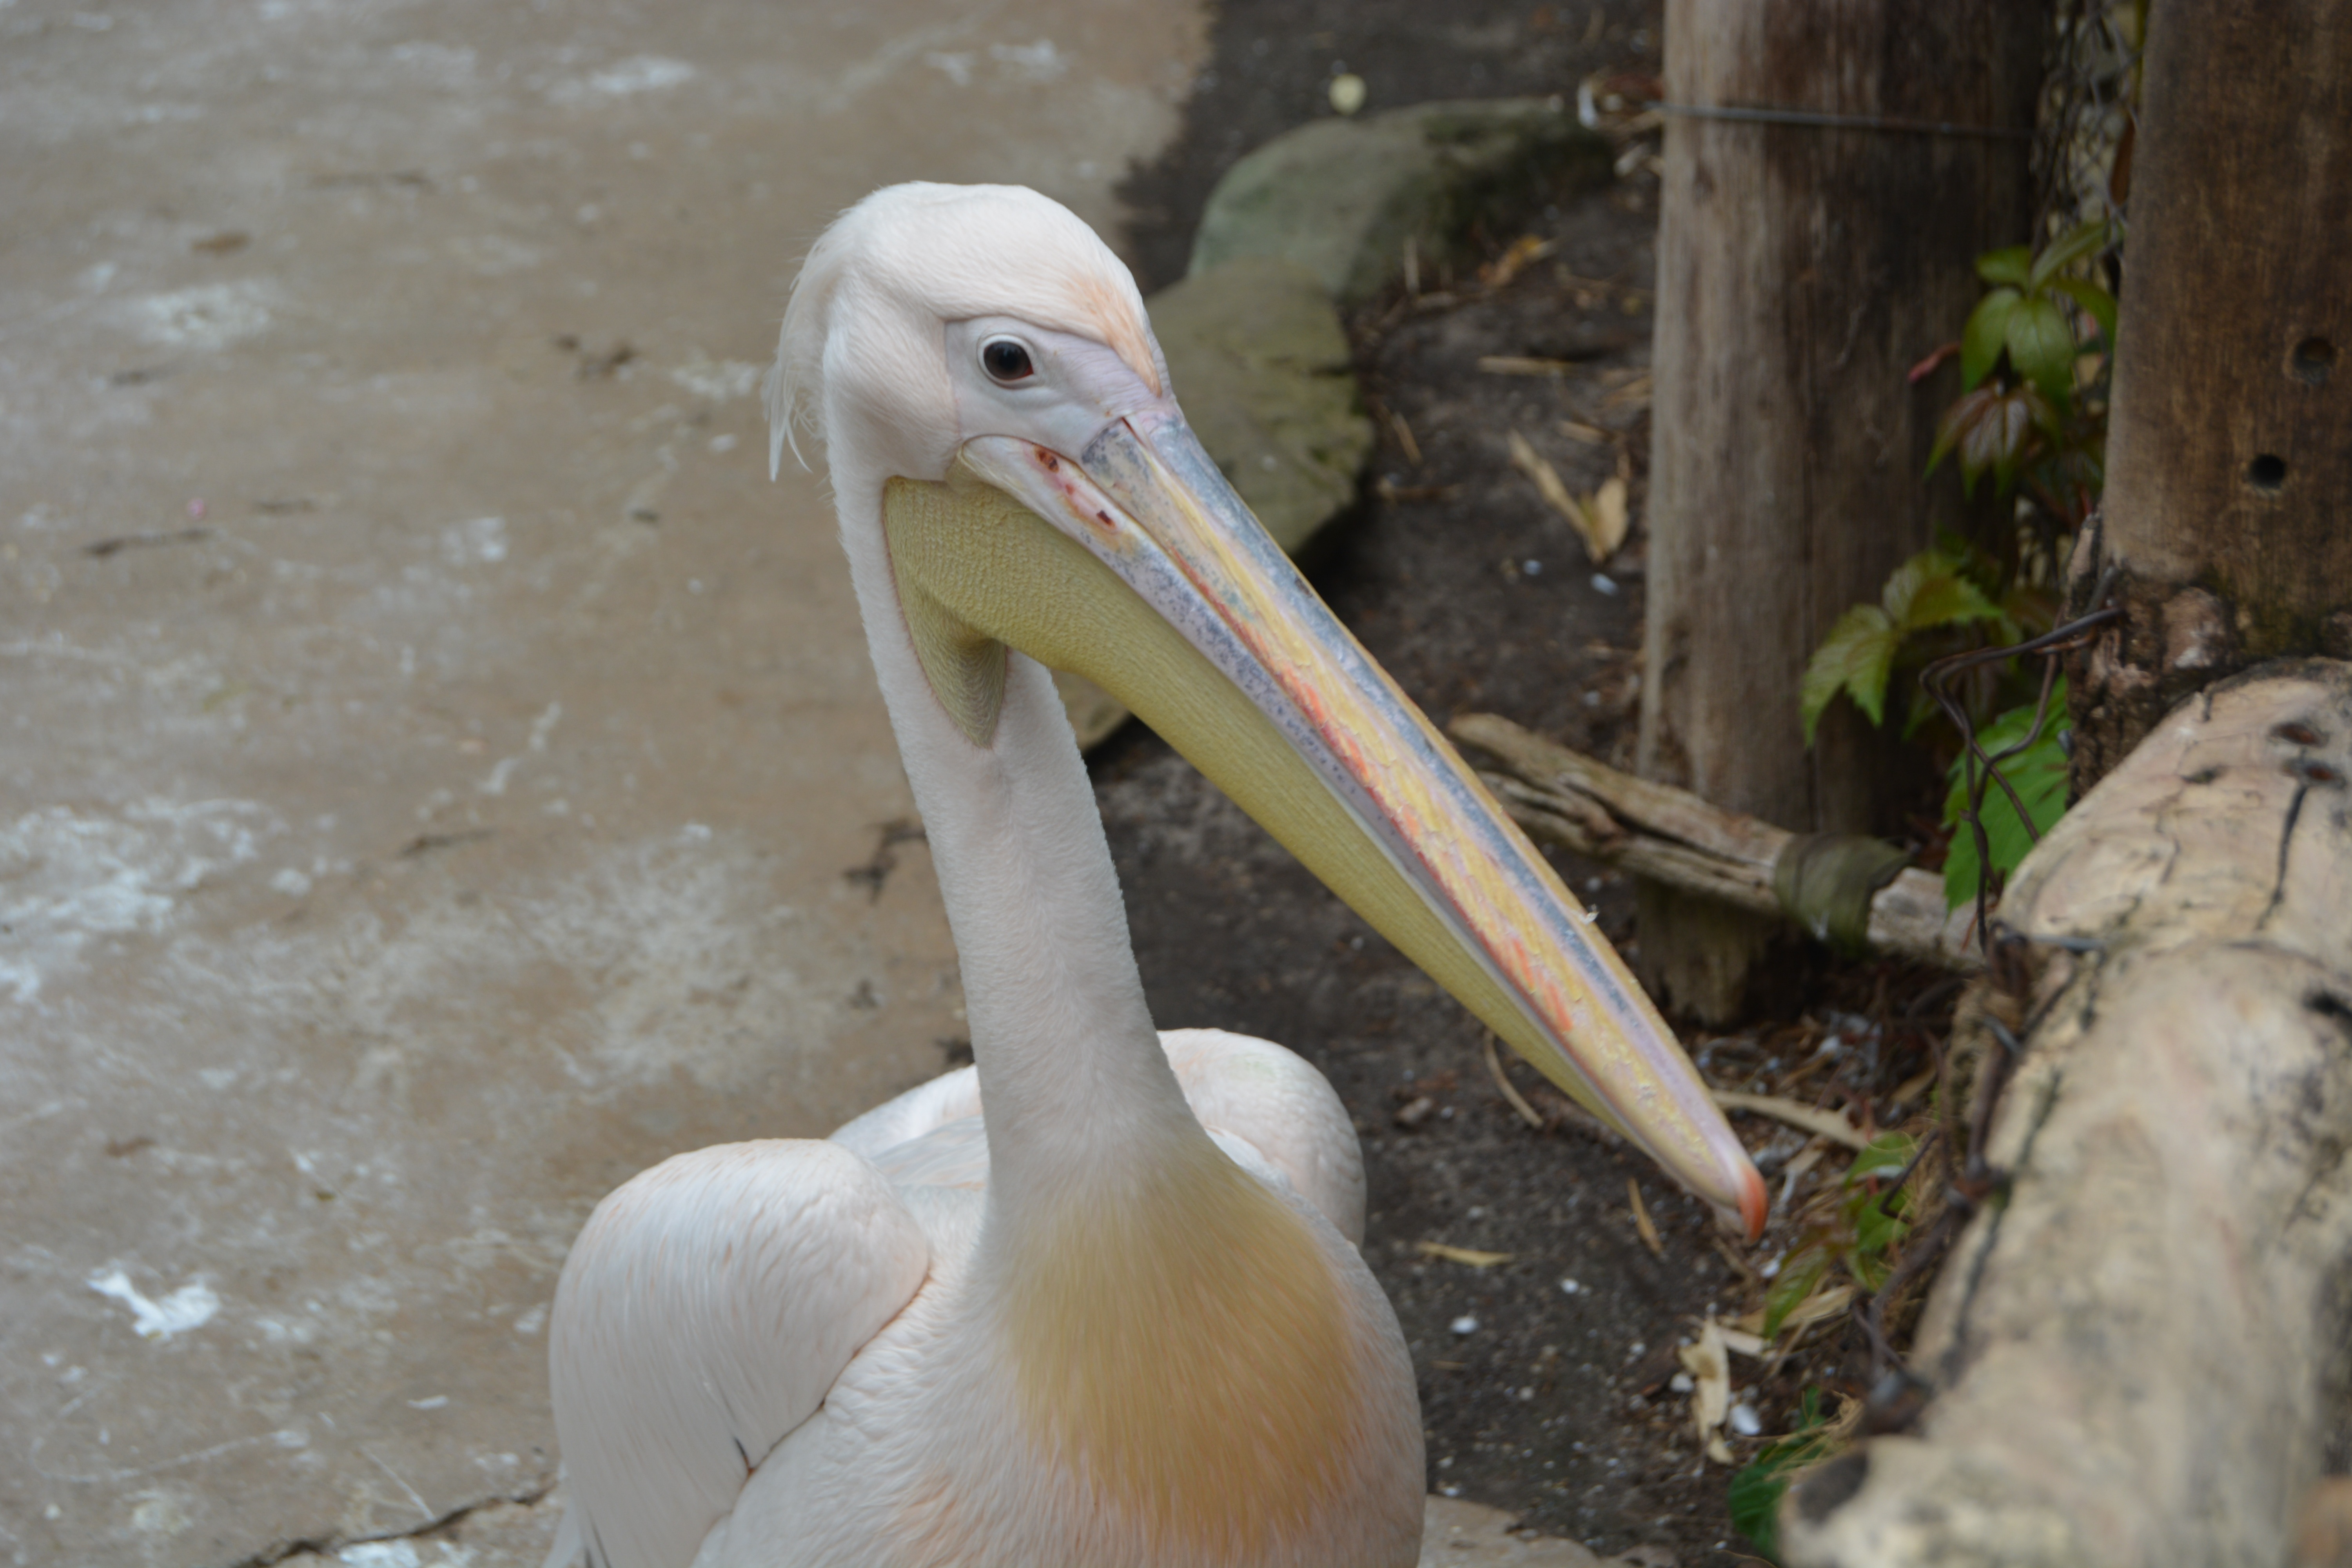
bird, pelican, seabird, wildlife, zoo, beak, fauna, vertebrate, bill, pelikan, water bird, pelecaniformes